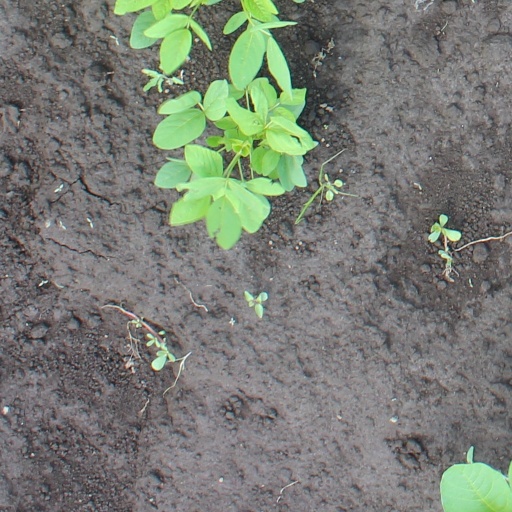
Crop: soybean